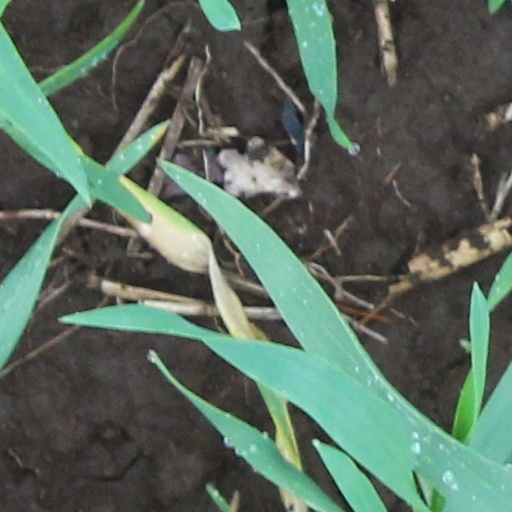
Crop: wheat